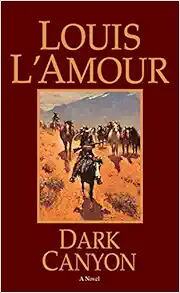
Dark Canyon: A Novel
Category: Books
From the Inside Flap Gaylord Riley once rode with the notorious Colburn gang. He did what he had to do, and was handy with a gun, but the outlaw life led nowhere, and the young man from Texas knew his luck was bound to run out. So he headed for the rugged land near Dark Canyon, determined to set up a ranch and settle down--only to find himself in the middle of a deadly feud between an arrogant cattleman and a ruthless saloonkeeper. And when Riley's outlaw past came back to haunt him, it was only a question of who would kill him first: the cattleman, the saloonkeeper, the local sheriff, or a mob of hotheaded ranchers spoiling for justice at the end of a rope. From the Back Cover Gaylord Riley once rode with the notorious Colburn gang. He did what he had to do, and was handy with a gun, but the outlaw life led nowhere, and the young man from Texas knew his luck was bound to run out. So he headed for the rugged land near Dark Canyon, determined to set up a ranch and settle down--only to find himself in the middle of a deadly feud between an arrogant cattleman and a ruthless saloonkeeper. And when Riley's outlaw past came back to haunt him, it was only a question of who would kill him first: the cattleman, the saloonkeeper, the local sheriff, or a mob of hotheaded ranchers spoiling for justice at the end of a rope. About the Author Our foremost storyteller of the American West, Louis L’Amour has thrilled a nation by chronicling the adventures of the brave men and woman who settled the frontier. There are more than three hundred million copies of his books in print around the world. Excerpt. Chapter One When Jim Colburn rode into the hide-out at sundown he was not alone. There was a gangling youngster riding with him, a kid with narrow hips and wide, meatless shoulders and chest. The old Navy .44 looked too big for him, despite his height.Jim Colburn stepped down from the saddle and looked around at Kehoe, Weaver, and Parrish. He was a tough man with no nonsense about him, and he was their acknowledged leader.“This here is Gaylord Riley,” he said. “He’s riding with us.”Parrish was stirring beans, and he merely glanced up and offered no comment. Weaver started to object, but at the expression in Colburn’s eyes he decided against it; but he was angry. From the beginning there had just been the four of them, no outsiders invited. What they had to do they did with four men, or they left it alone. Kehoe dropped his cigarette and toed it into the sand. “Hoddy, boy,” he said.They ate in silence, but when they had finished eating the kid moved over and helped Parrish clean up. Nobody said anything until Colburn had one boot off and was rubbing his foot, then it was he who spoke.“I got myself in a corner. He pulled me out of it.”At daybreak they moved out, taking the trail warily at first. Four hard-bitten, veteran outlaws and a lean, rawboned kid on a crow-bait buckskin. Kehoe was lank and lazy-seeming, Parrish stocky and silent, while Weaver was a brusque man, and this morning an angry one. Jim Colburn, their leader in all things, was a good man with a gun. So were they all.Weaver’s irritation at the stranger’s presence was obvious, but nothing was said until they paused at the stream on the outskirts of town.“We’ll handle it the same as always,” Colburn said. “Parrish with the horses, Weaver and Kehoe with me.”Weaver did not even turn his head. “What does he do?”“He’ll ride to that big cottonwood and dismount. He will stand right there until we come by, and if there’s shooting, he’ll cover us.”“That’ll take nerve.”Gaylord Riley looked at Weaver. “That’s what I got,” he said.Weaver ignored him. “You ain’t never been wrong yet, Jim,” he said, and they rode on into town.Riley dismounted and was busy with his cinch, standing behind his horse with a clear view of the street. The bank was two hundred yards off, and the street was empty and the hour early.When Colburn, Weaver, and Kehoe came out of the bank and stepped into their saddles the street was still empty.They had covered almost half the distance to the spot where Gaylord Riley waited, when the banker ran from the bank shouting. He carried a rifle, and he swung it up to fire.Gaylord Riley had his choice and took it. He aimed at the hitch-rail in front of the banker. Splinters flew at his shot, and the banker leaped wildly for the shelter of the doorway.The gang rode by the kid and he sprang to the saddle and rode off after them just as people rushed into the street.In the arguments in the town afterward, some said there were three outlaws, some four. Nobody appeared to have noticed the man farther up the street. Had they observed him, they might have suspected him of trying to run down the outlaws.They rode hard for the first mile, trying for as much distance as possible. Then the kid saw a dozen steers feeding in the grass close by the trail and, cutting out, he drove them in behind the four outlaws, blotting out their tracks.Something over a mile farther on they came upon a stream and abandoned the cattle, riding upstream in the ankle-deep water. They were able to follow the stream for half a mile and then they left it and turned into the hills. The pursuit never found their trail, never even came close.Their take was small, and Weaver showed his irritation when an equal share was counted out for Riley.Kehoe dropped his share into a pocket. “You could have killed that banker,” he commented.“There was no need.”The four had been together a long time. They had hunted buffalo together on the Staked Plains of west Texas, and together they had punched cows for Shanghai Pierce, Gabe Slaughter, and Goodnight. Their first step over the line that divides the law-abiding from the lawless was over a matter of wages due them.Tobe Weston had a handy way with a pen, and a couple of times he saved himself a few dollars by outfiguring his hands, who were notoriously casual about money. The few dollars whetted his appetite until he managed to short every hand who worked for him except Deuces Conron, his strong right arm.Here and there some cowhand who paid more attention to figures than others would object. When they could not be outtalked they could always be outgunned, and Weston’s greed grew with success.When Colburn, Kehoe, Weaver, and Parrish came to work for him they had heard none of the stories, and it was four months before they did. They decided at once to quit.Tobe Weston shorted them two months each, and when they objected Deuces was there to back him up. Kehoe was prepared to argue, as were the others, but not to accept the challenge of the four shotguns peering over window sills at them--shotguns in the hands of Weston’s family.“Forget it,” Colburn advised, and they rode away.They hid out in the mountains and waited for three weeks, and when Tobe Weston rode to town in his black suit they knew their time had come. He was on his way back when they came down out of the rocks and met him and collected their due. Only at the last minute they decided it would serve Weston right if they took all he had. And they did.That had been the beginning. And that had been a good many years ago.Their strength lay in careful planning, and in their closeness to each other. They did not talk, and they did not separate; and they would have no strangers in their group until Colburn came back with Gaylord Riley.The Black Canyon stage holdup was typical of their work, and it took place only three weeks after the kid joined them.That stage had been held up so many times the drivers were accustomed to it and knew all the likely places. Only Jim Colburn did it in another way. He held up the stage out on the open flat, in the area with the least cover, and where a holdup was unlikely.The driver saw the buckboard coming along the trail, and it was in plain sight for over a mile, coming along at a trot, trailing a little dust. When it drew near the driver saw that a lean, gangling kid in a farmer’s straw hat was driving, with an old man huddled in a blanket beside him on the seat. The kid had one arm around the old man as if to steady him on the seat.As the stage drew near, slowing to pass the buckboard, the old man raised a feeble hand to signal them to stop.They did stop, and the tall boy helped the old man down from the buckboard. One of the passengers got down to help, and from under the blanket the old man produced a six-shooter.From the back of the buckboard, two more men rolled out from under a canvas tarp, and the Black Canyon stage had been held up once again. Afterward at least two of the people on the stage were sure the boy had himself been a prisoner. He certainly, with that buckboard and hat, could be no outlaw. And he had seemed to be frightened. Or so they thought.Riley helped around camp, and talked lit-tle, but his presence continued to irritate Weaver. Loafing on the street at Bradshaw, studying the bank there, Weaver said suddenly to Kehoe, “I’ve had about enough of that kid. What did Jim ever bring him along for?”“He ain’t a bad kid. Leave him alone.”“Something about him gets on my nerves,” Weaver insisted, “and we don’t need him.”“Don’t brace him,” Kehoe advised. “You’d get your tail twisted.”“Huh?” Weaver was contemptuous. “He ain’t dry behind the ears yet.”Kehoe brushed the ash from his cigarette. “The kid’s a gunfighter.”“Him? For two bits I’d--”“You’d get killed.”Weaver was angry, but curious, for Kehoe was no fool. He was cannier than most, when it came to that. “What makes you say that?”“Watch him. Nobody makes a move that he doesn’t see, and he never gets that right hand tangled up. When he takes hold of anything it’s always with his left. You watch.”Grudgingly, Weaver accepted him. Parrish sometimes rode beside him, but it was only to Colburn or Kehoe that he talked. When they crossed the border to spend what they had taken, Riley bought drinks but did not drink, and he spent little. Weaver was usually broke within a few days, and Parrish almost as soon. None of them was particularly provident.One morning, three miles south of Nogales, in Sonora, Weaver crawled out of his blankets with a hangover. Parrish was cooking, Riley was cleaning his rifle. Colburn and Kehoe were not there.“I took in too much territory,” Weaver said. “You got a drink, Parrish?”Parrish shook his head, but Riley turned to his blanket roll and fished out a bottle. “Hair of the dog,” he said, and tossed the bottle to Weaver.Weaver pulled the cork and drank. “Thanks, kid,” he said.“Keep it,” Riley said. “The way you headed into it last night I figured you could use that today.”Later, after Riley had ridden off, Weaver said, “Maybe I got that kid wrong.”“You sure did. He’s all right.” Parrish handed him a cup of coffee. “He’s a good kid.”Weaver took another drink, then corked the bottle and put it away. He seemed to be considering what Parrish had said.“That’s it,” he said at last. “That’s just the trouble. He’s a good kid.” Chapter Two Colburn was shaving, and there was no one else in camp but Weaver.“What happened that time, Jim, when you picked up the kid?”Colburn tilted his head slightly and sighted along his jaw. After he had drawn the razor carefully along he rinsed it in the water. “Poker game,” he said, “and they cold-decked me. I caught one of them with an extra card and drew on him . . . and then I saw they had two guns on me. They were all set to let me have it.”Colburn worked with the razor for a few minutes and then went on. “They laughed at me. You can put up your gun and get out, Colburn. We know who you are, and you can’t complain to the law.”He lathered his chin again. “That card shark got out his six-shooter, too, and they were boxin’ me. I’d no chance the way things shaped up, and whilst I was sure they were a lot of yellow-bellied tinhorns, nobody but a fool calls a hand like they had against me.“Well, I’d had a drink and I was sore, and I wasn’t goin’ to take it. Sure, I was a damn fool and they’d have killed me, but I’d have taken them with me--or some of them.”He paused again to shave. After a moment he added, “I told ’em so. I told ’em, ‘All right, you’ve bought it. You pulled iron on me and thought I’d back down. You figure everybody is as yellow-bellied as you are. Well, you’re goin’ to have to fight.’ ”He chuckled. “Oh, they were scared! I seen that! Never for a minute did they think I’d show fight with those odds again’ me. And then this kid spoke up.“There were four, five others in the room and the kid was at the bar. He just spoke up real cool-like, and he’d a gun in his fist, an’ he said, ‘Deal me in, too, or give him back his money.’ ”Colburn shaved, then stropped his razor. “They were sweatin’, you can bet on that. For that matter, so was I. Right then I guess I’d become cold sober, because all of a sudden those three guns looked almighty big.“The thing was, they knew this kid. What they knew I still don’t know, but they wanted no part of him, and he was more than likely wishin’ a fight with them.“Then that gambler shoved my money at me. ‘Take it. Take it and get out.’ And then he said to the kid, ‘Riley, you’re fixing to get yourself killed.’“And the kid says, ‘How about now?’ But nobody taken him up. So when I pulled out, I invited him along. He was footloose, and I couldn’t turn my back on him after that.”“You sure couldn’t.” Weaver was quiet for a few minutes. “Jim,” he said at last, “you’ve been patient with me. All this time that kid’s been getting at me, and it taken me a while to figure it out. He doesn’t belong with us, Jim.”Colburn finished his shaving and cleaned his razor and brush.Weaver got up and walked around the fire. “Jim, none of us was cut out for outlaws. Not you, not me, nor the others. We were cowhands, and we should have stayed with it. We’ve robbed up and down the country, and there’s been times when I was mighty ashamed of it.“We’ve been at it for years, and what have we got? No home, not a piece of ground anywhere we can call our own. On the dodge most of the time, livin’ like this. When we get a few dollars we blow it in, and we’re back where we started. All right--that’s us. But it ain’t for this kid.“He’s right where we were fifteen years ago, and if he keeps on he’ll be right where we are fifteen years from now, unless he catches lead--and the chances are good.“Face up to it, Jim. It’s gettin’ tougher. The telegraph has come west. Not much yet, but it soon will be, and the law is gettin’ organized. That kid should get out whilst he can.”Weaver lifted a hand. “Don’t say you ain’t thought of it. At first I thought you were playin’ a favorite, then I could see you were deliberately keepin’ the kid from being identified with us . . . at least so’s he’d have an argument.”“What have you got in mind?”“Let me talk to him.”Two days later they were camped on the Sonora in a little grove of cottonwoods and willows, with a scattering of smoke trees farther up the draw.Weaver was washing a shirt when the kid came down and shucked his own shirt and started washing it. Weaver glanced at the thin brown shoulders. There were three bullet holes in Gaylord Riley’s body.“You’ve caught some lead,” Weaver commented.“When I was a kid. Maybe a year or so before I left Texas. Pa an’ me was livin’ on a little two-by-four place down on the Brazos. Pa was gimpy in one leg, caught a bullet fightin’ Comanches the time they killed Ma. We had ourselves a few cows, and we’re makin’ out to have more.
Features: When Gaylord Riley walked away from the Coburn gang, he had money and a dream. He worked hard and built a cabin, gathered a herd of cattle, and fell in love with Marie Shattuck.But when he is confronted with false accusations of rustling and murder, Riley is forced to defend his new law-abiding way of life. Outnumbered and facing a lynching party, Riley is surprised when his old friends return to lend him a hand. But how can they help him and keep themselves out of jail? With the local marshal already suspicious of Riley, the Coburn gang will have to plan well and move fast. But that shouldn’t be a problem. Their reputation was built by doing just that.